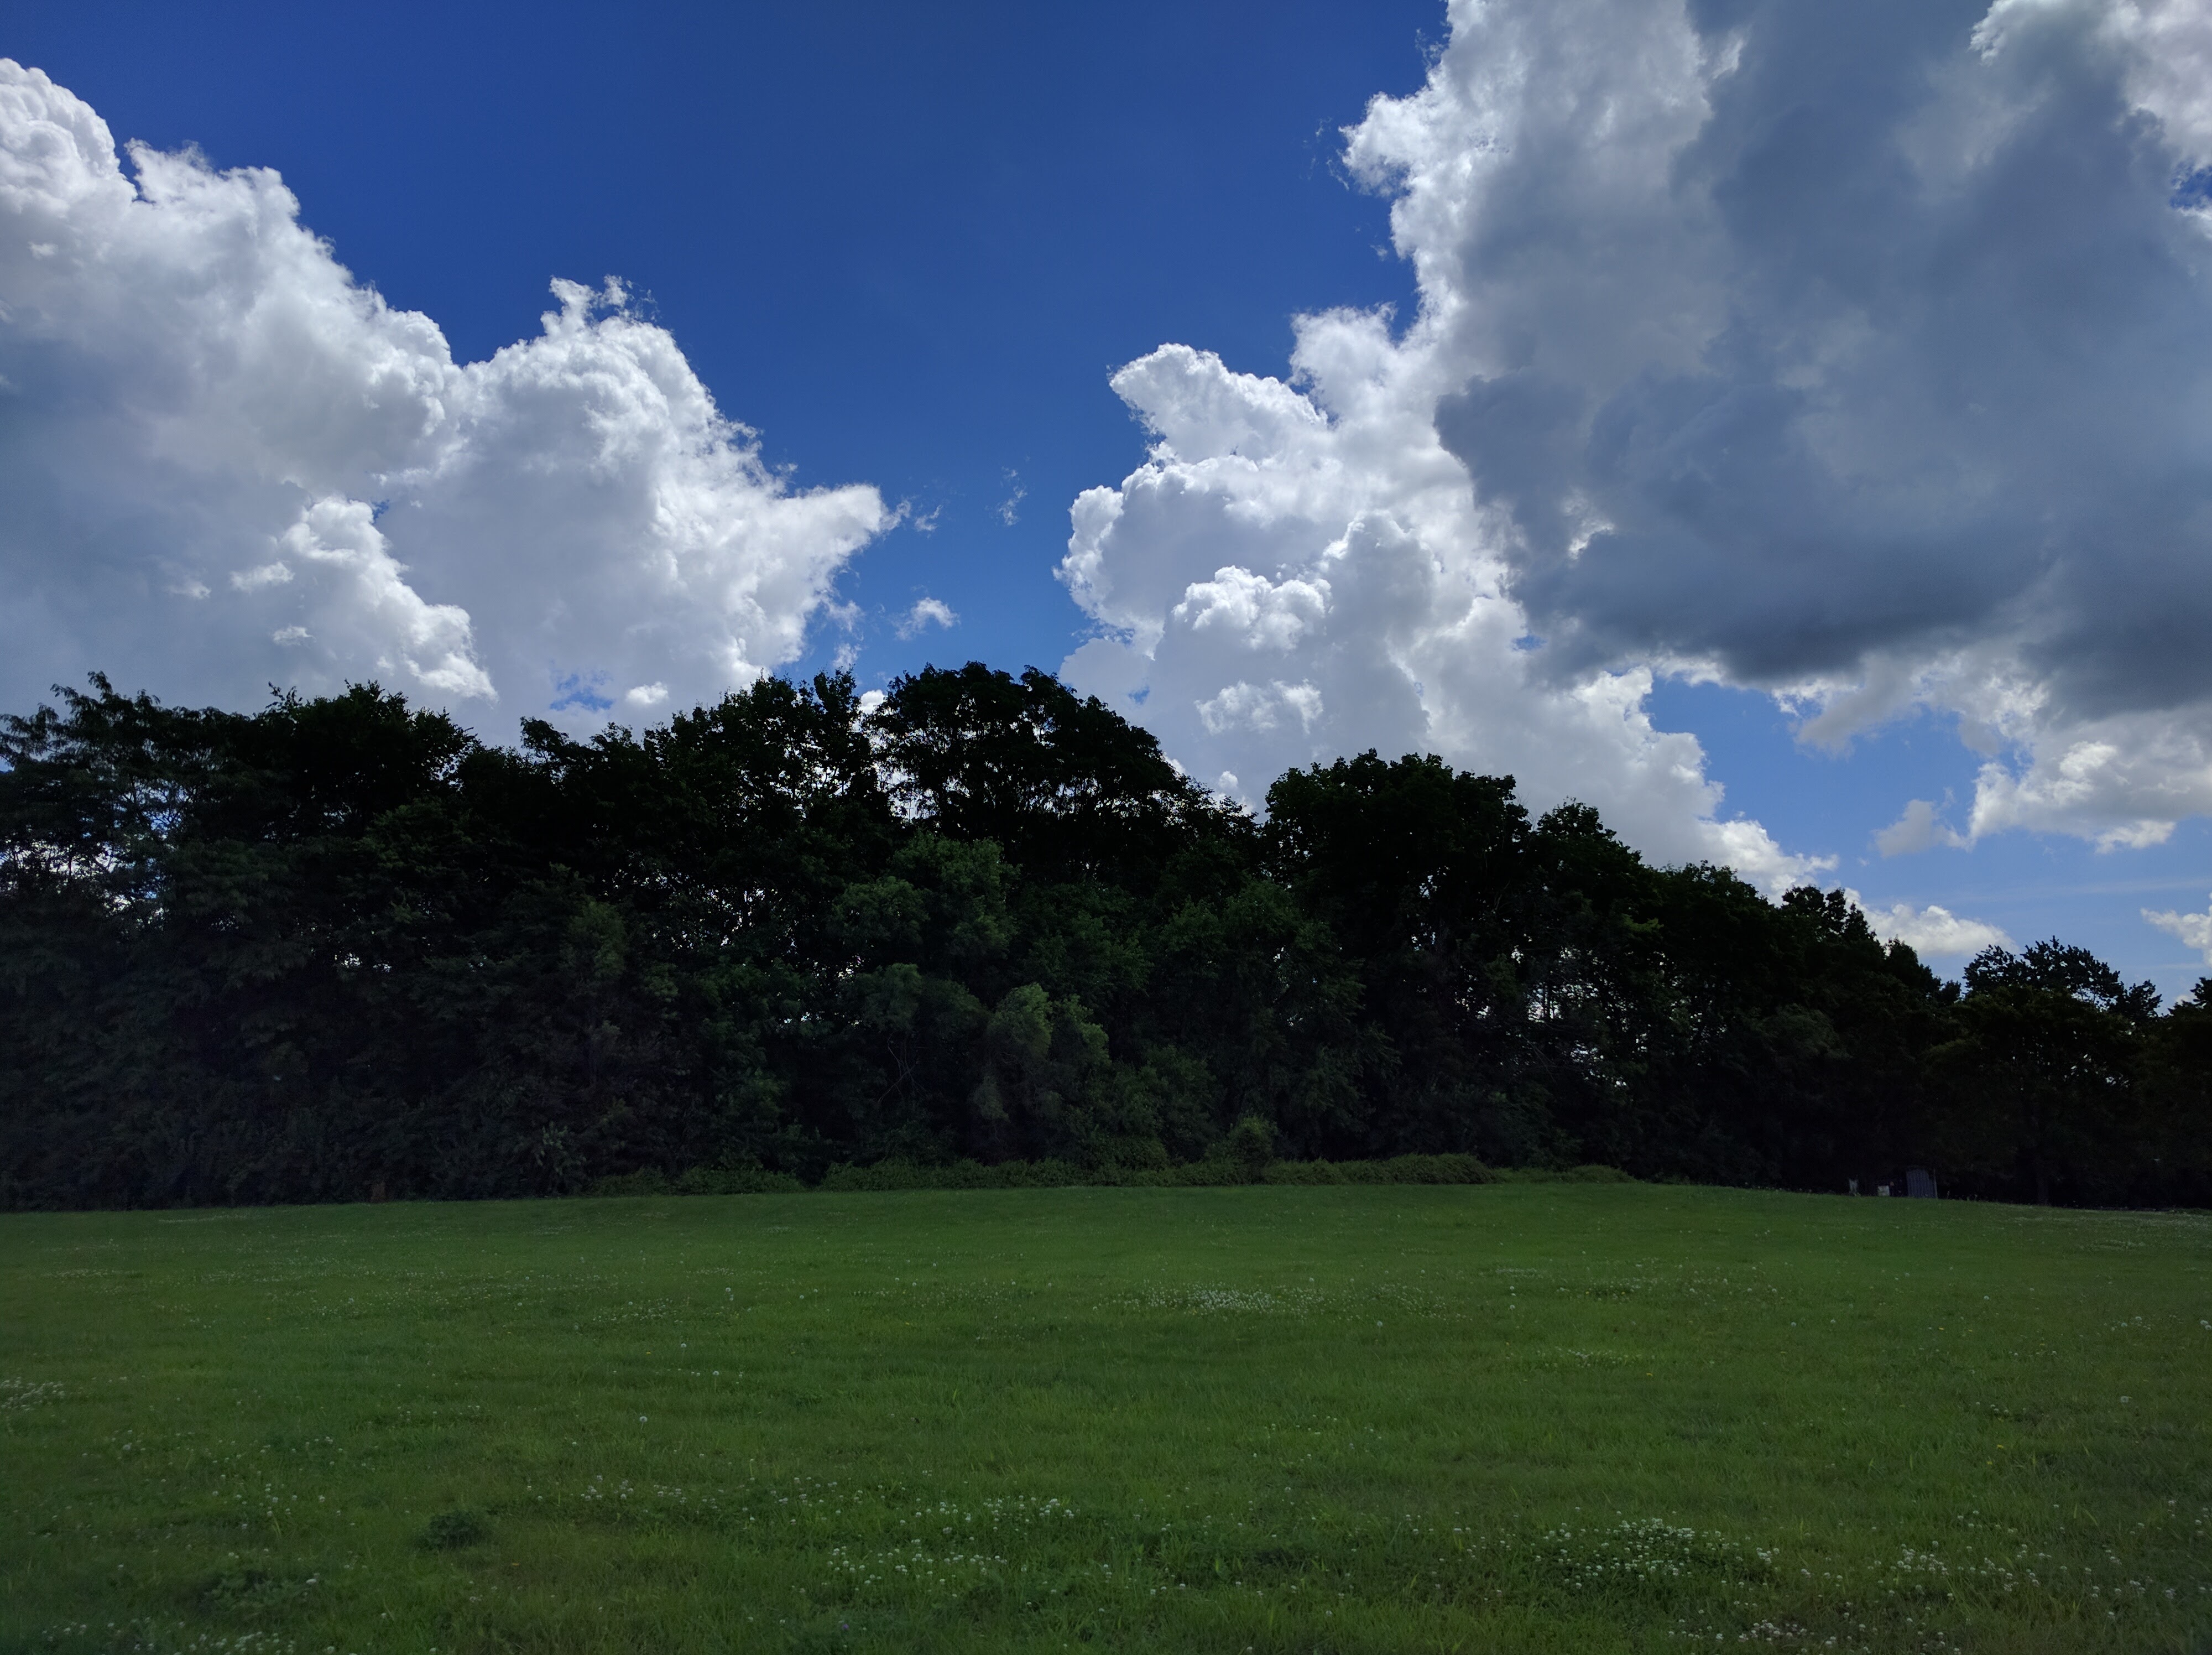
landscape, tree, nature, grass, horizon, cloud, structure, sky, field, lawn, meadow, prairie, sunlight, hill, green, pasture, plain, golf course, grassland, rural area, meteorological phenomenon, atmosphere of earth, sport venue